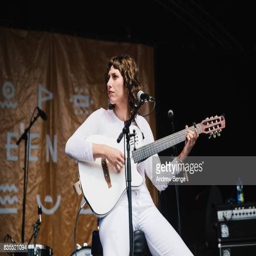
musical artist performs on the stage during day at festival